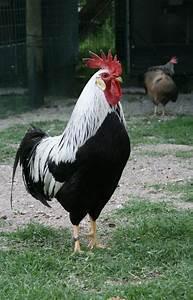
chicken